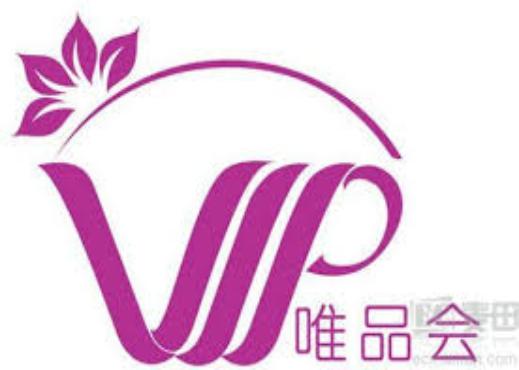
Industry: Necessities